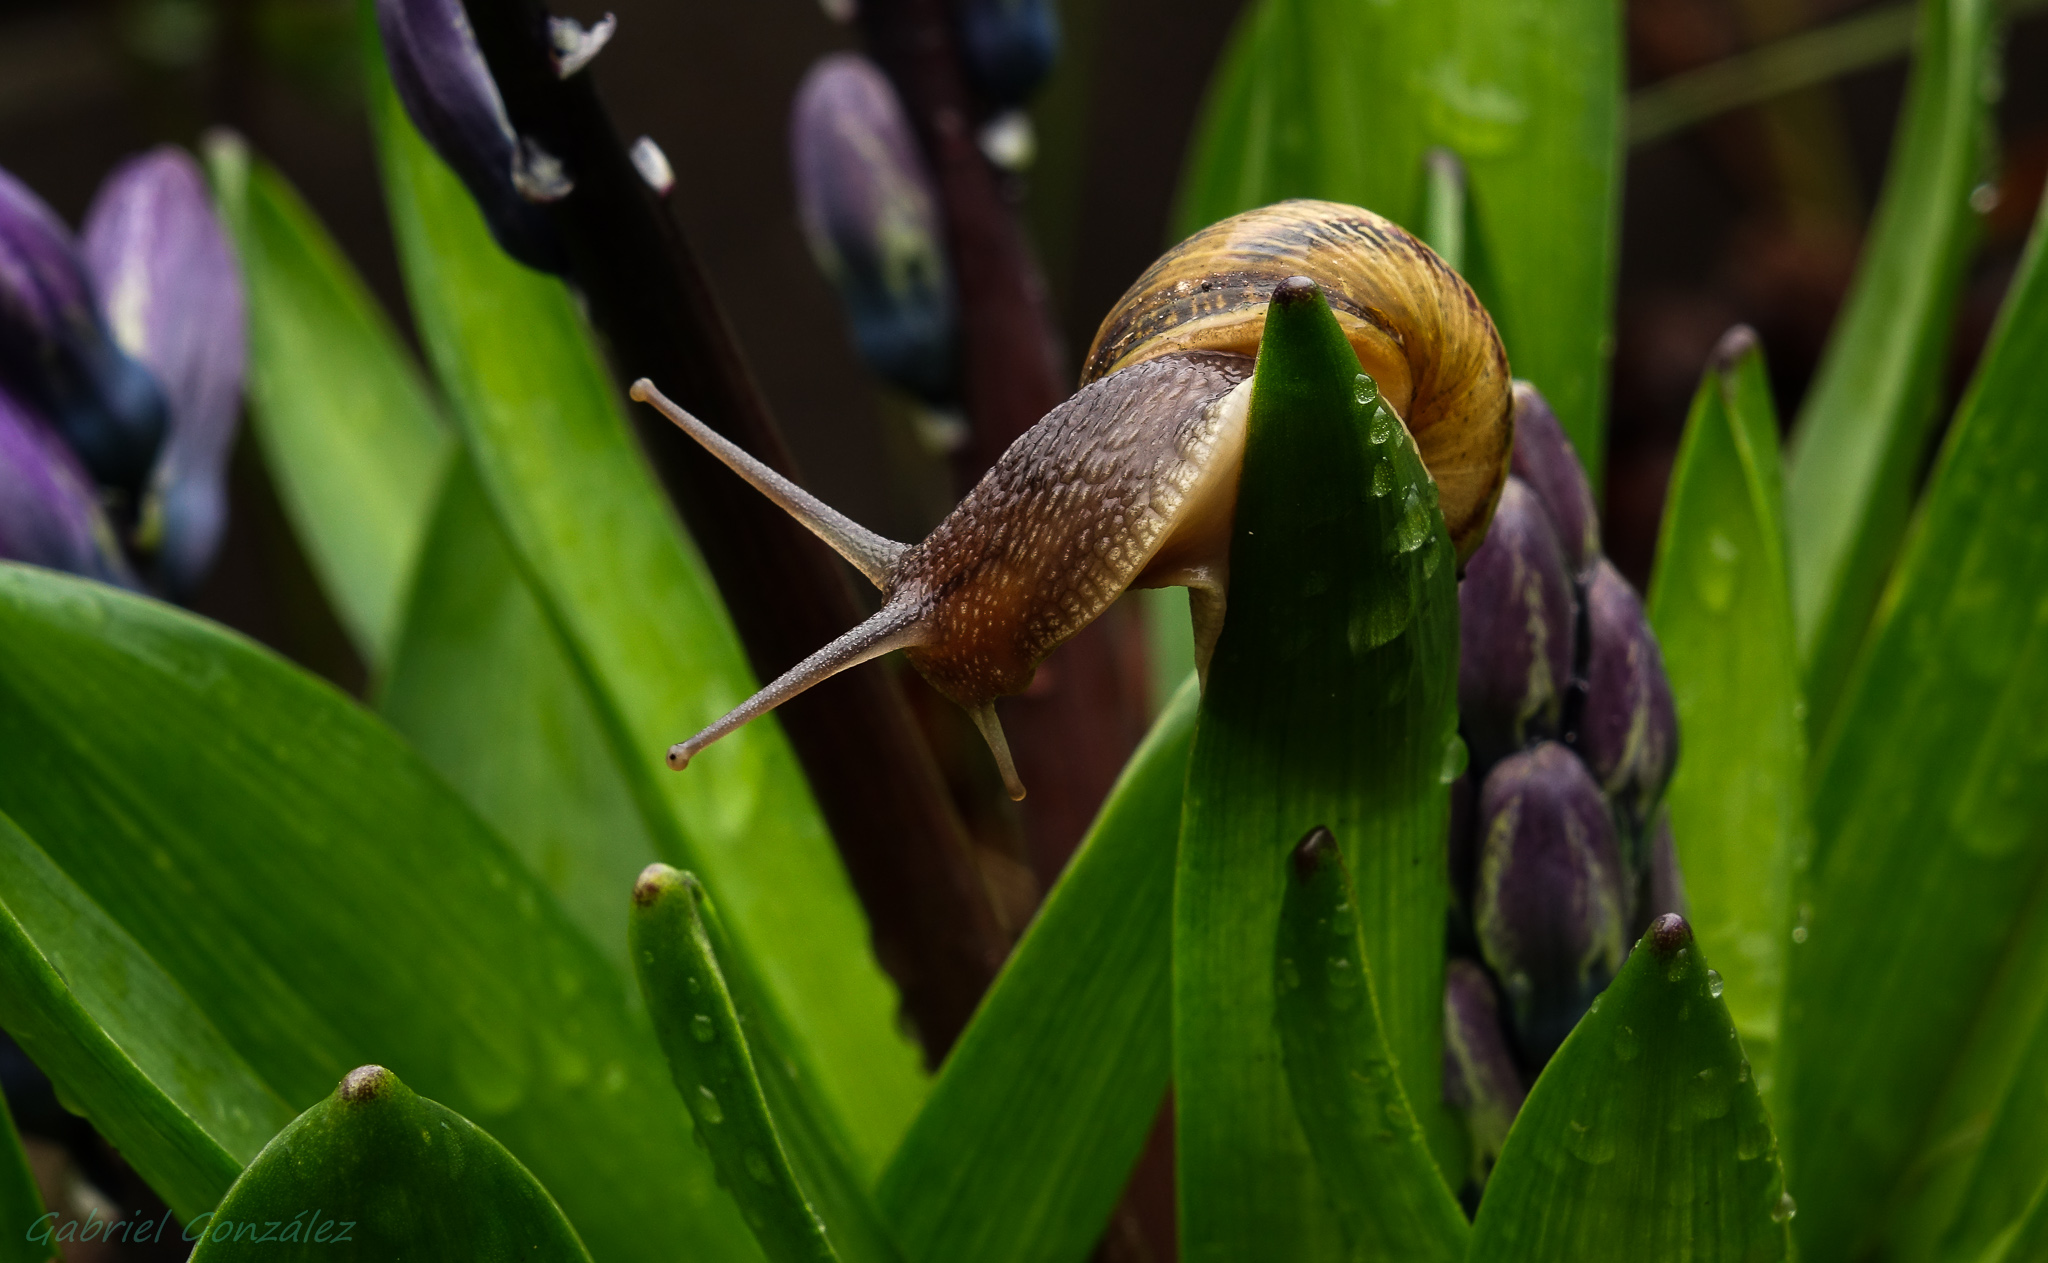
nature, grass, plant, leaf, flower, green, jungle, macro, botany, flora, fauna, close up, animals, tropics, snails, ggl1, gaby1, xovesphoto, animales, sonyrx10, rx10, caracoles, gphoto, gabrielcorua, xelodegalicia, macro photography, plant stem